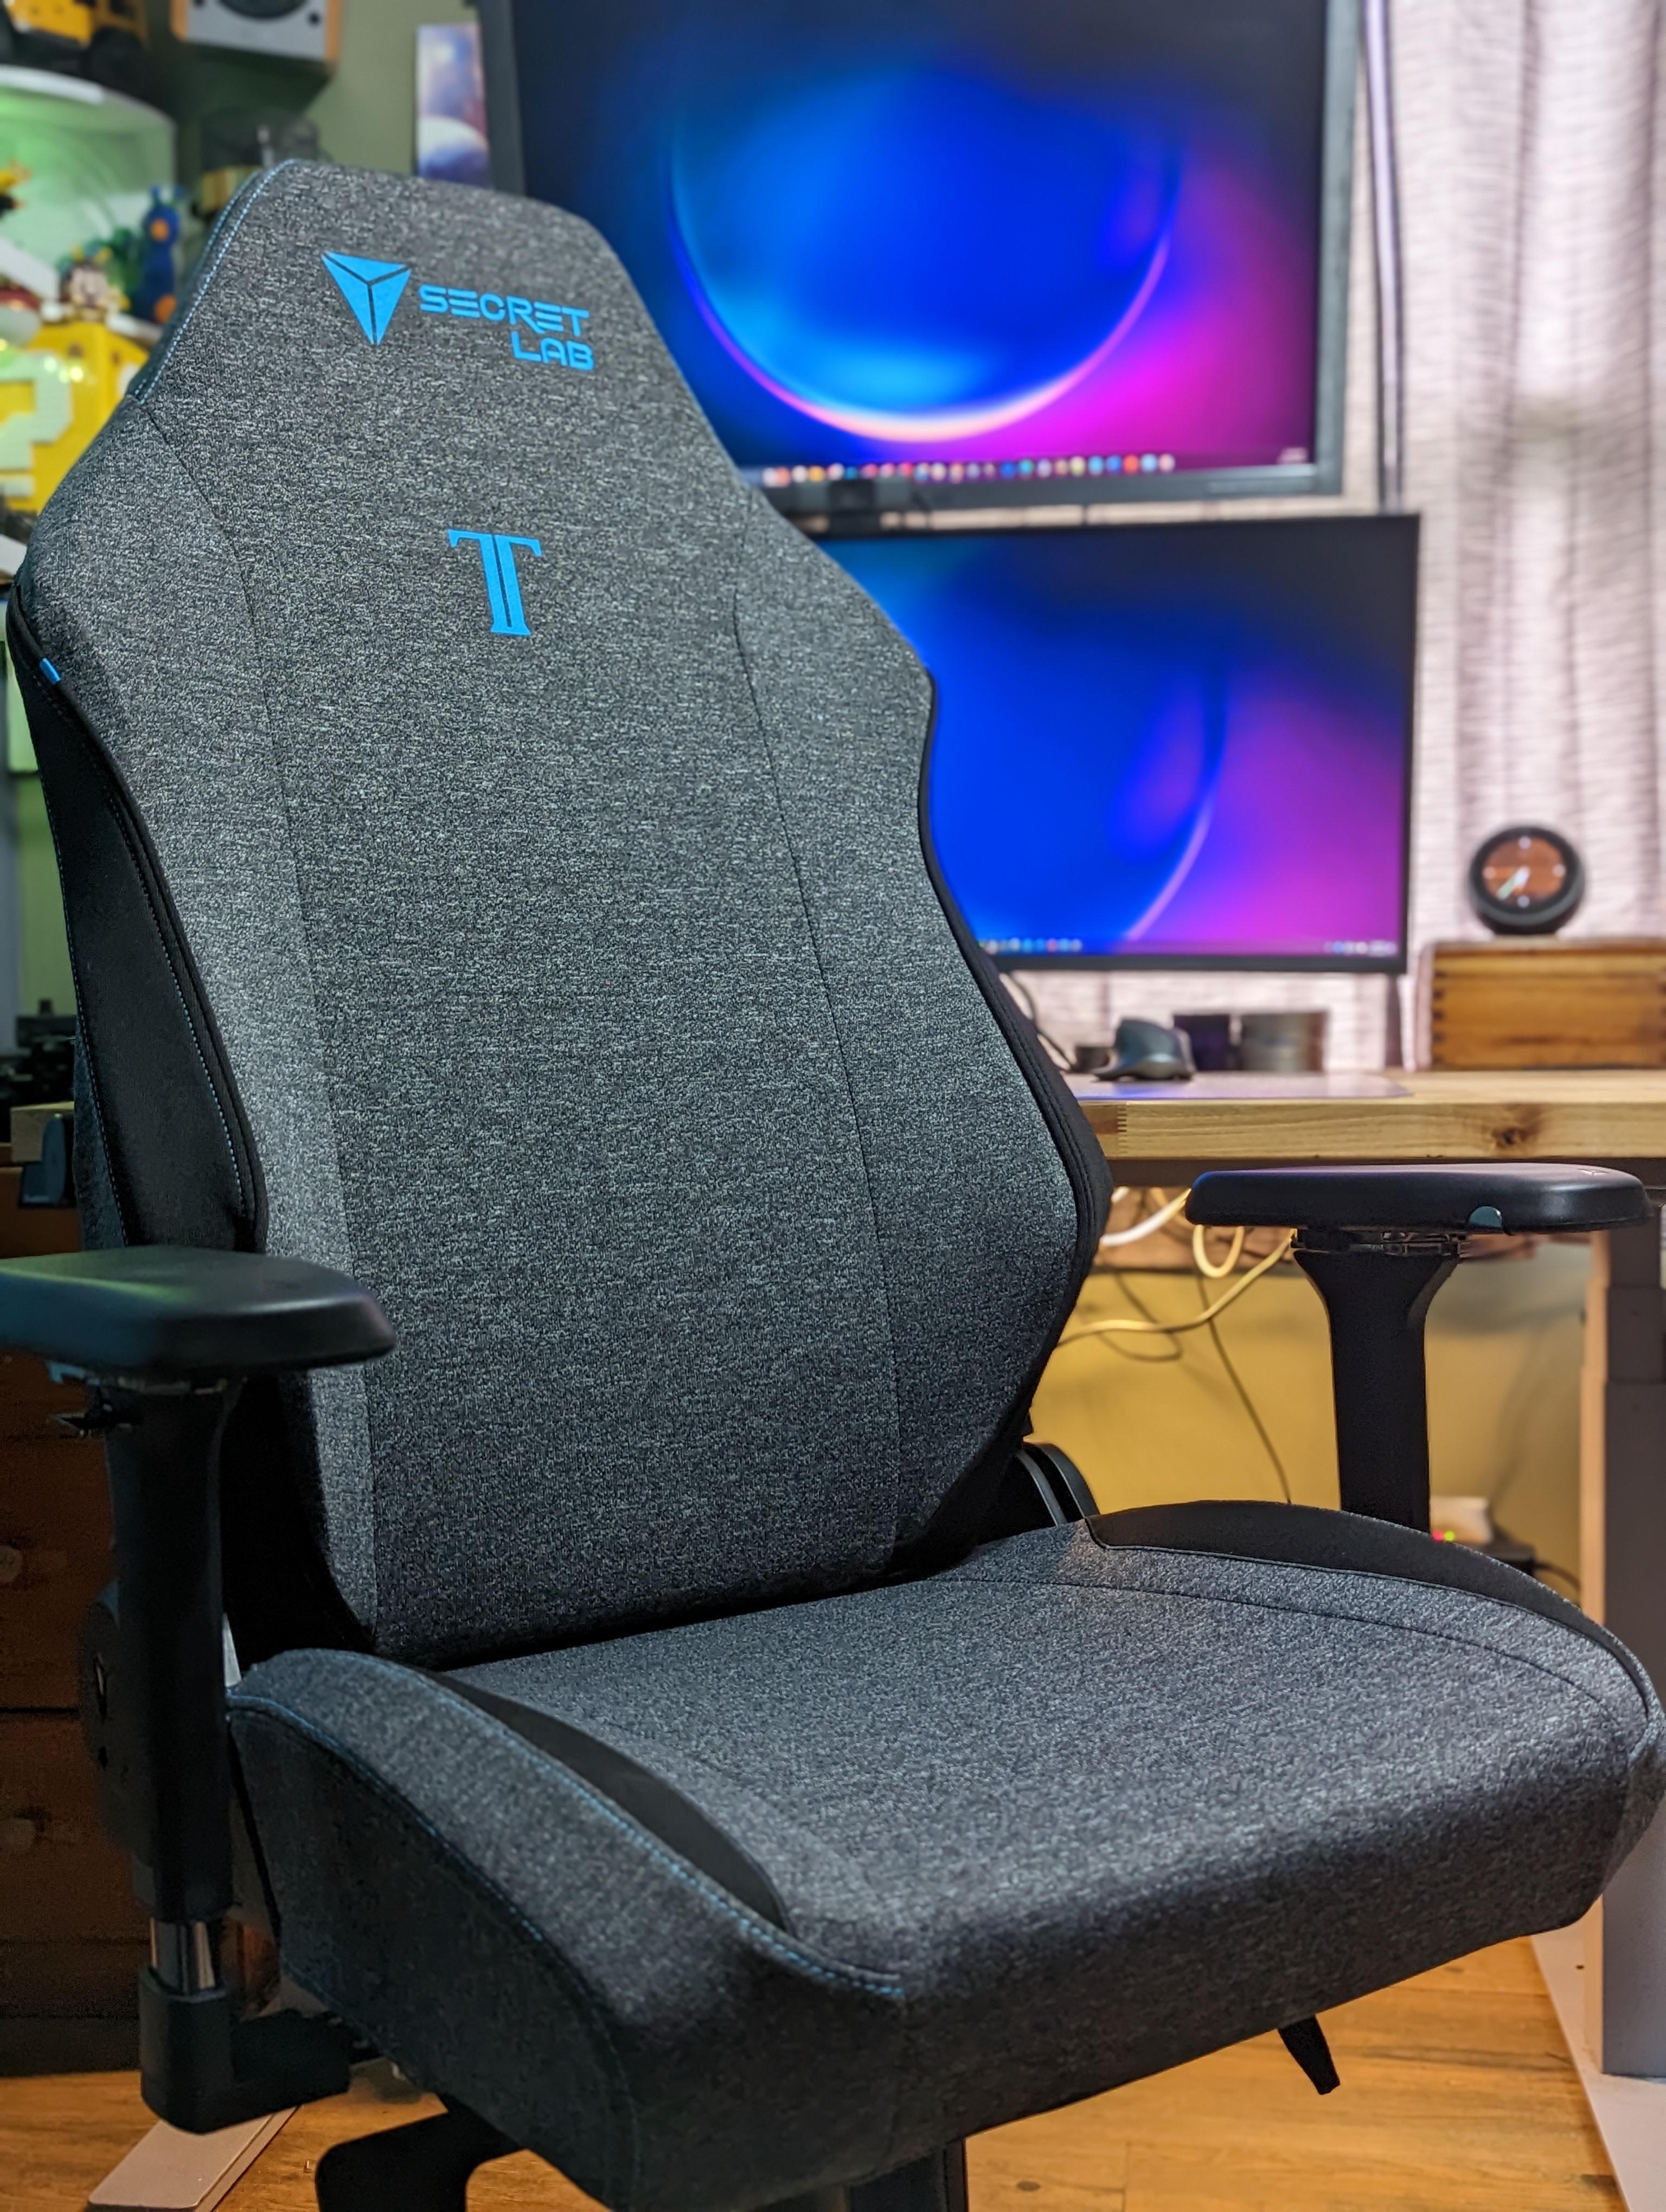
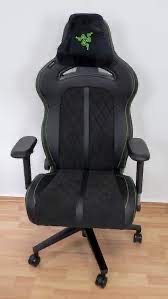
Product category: items_chair
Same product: no